Fungal contamination of contact lenses

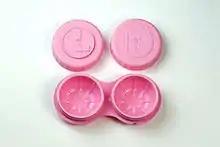
Contact lens case should be replaced regularly

Studies suggest a number of "recommendations for contact lens wearers to prevent contamination" by both bacterial and fungal contaminants which include: